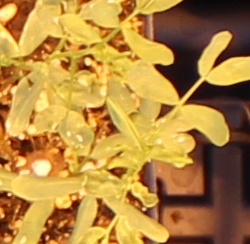
Label: Lentil